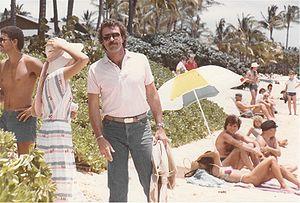
Magnum est une série télévisée américaine en 162 épisodes de 50 minutes, créée par Glen A. Larson et Donald P. Bellisario et diffusée entre le 11 décembre 1980 et le 1ᵉʳ mai 1988 sur le réseau CBS.
Glen A. Larson est un scénariste et producteur de séries télévisées américain, né le 3 janvier 1937 à Long Beach et mort le 14 novembre 2014 à Santa Monica.